Lady A

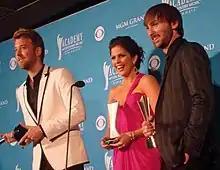
Lady A in April 2010

Since Lady A won the Country Music Association Awards New Artist of the Year award in 2008, it has accumulated seven more awards, including its first Grammy in 2010 for Best Country Performance by Duo or Group with Vocals. At the 2009 CMAs, the group ended Rascal Flatts' six-year reign as Vocal Group of the Year. At the 2010 CMAs, the group became the first artist in CMA Award history to receive the Single of the Year honor for two consecutive years.